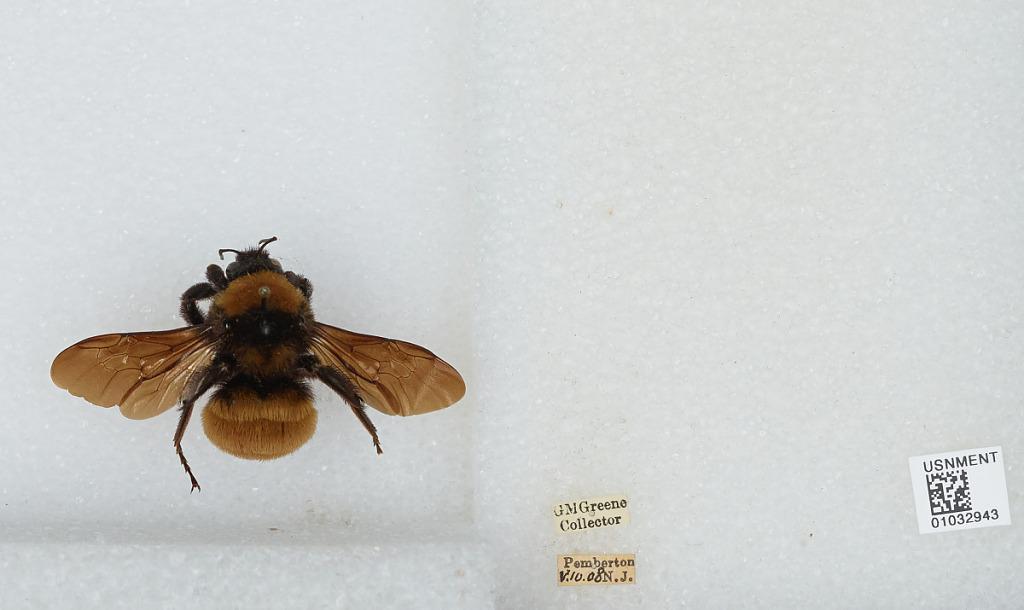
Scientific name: Bombus (Fervidobombus) pensylvanicus pensylvanicus (De Geer)
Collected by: G. Greene
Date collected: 1908-5-10
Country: United States
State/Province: New Jersey
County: Burlington
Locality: Pemberton
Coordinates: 39.96, -74.5844